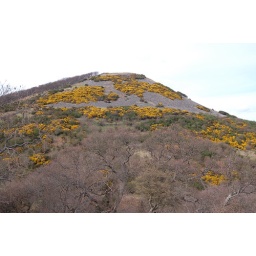
Collinwood oaks above Hethpool Linn. the trees are bare of leaves but the gorse is still showing.